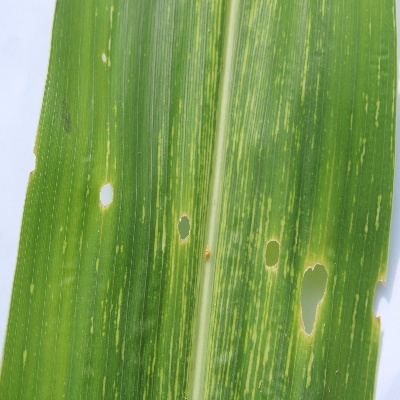
Crop: Maize
Condition: streak virus